Typology (theology)

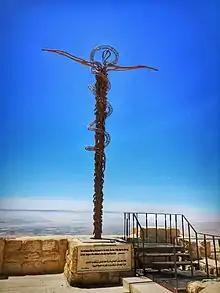
The Brazen Serpent monument by Giovanni Fantoni is located at Mount Nebo. Its shape also references a crucifix.

While in the wilderness, Moses put a brazen serpent on a pole which would heal anyone bitten by a snake, provided that the person looked at it (Numbers 21:8). Jesus proclaimed that the serpent was a type of Himself: "as Moses lifted up the serpent in the wilderness, even so must the Son of man be lifted up" (John 3:14).